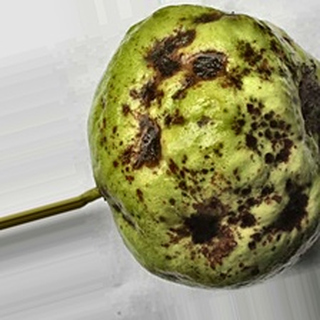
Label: guava_anthracnose